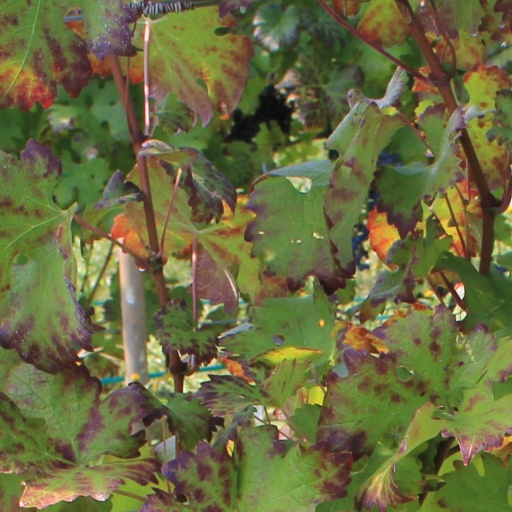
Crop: grape